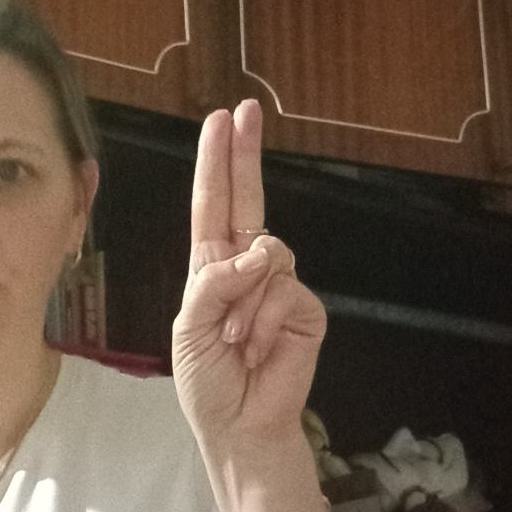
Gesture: two_up